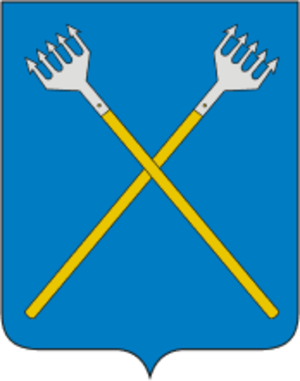
Tchoukhloma est une ville de l'oblast de Kostroma, en Russie, et le centre administratif du raïon de Tchoukhloma. Sa population s'élevait à 5 258 habitants en 2013.